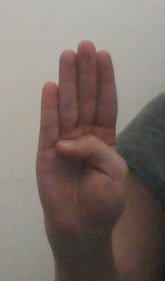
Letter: kaaf